Tigard, Oregon

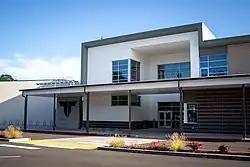
Tigard High School

The city of Tigard falls mostly under the jurisdiction of the Tigard-Tualatin School District; however, some of the northwesternmost part of the city falls under the jurisdiction of the Beaverton School District. The Tigard-Tualatin School District contains ten elementary schools, three middle schools and two high schools. Tigard is home to Tigard High School, Fowler Middle School, Twality Middle School, Alberta Rider Elementary, CF Tigard Elementary, Durham Elementary, Mary Woodward Elementary, Deer Creek Elementary, Metzger Elementary, and Templeton Elementary. The district also operates the alternative school Creekside Community High School.